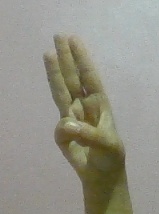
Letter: thaa